LG Shine

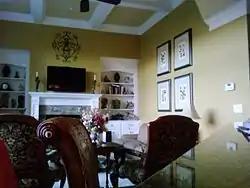
LG Shine photo sample.

In July 2008, LG Electronics unveiled the LG Shine ""Titanium Black"". Offering the same features as the original LG Shine, the full metal bodied jacket has received a makeover, turning it a dark metallic grey.